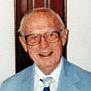
Age: 90